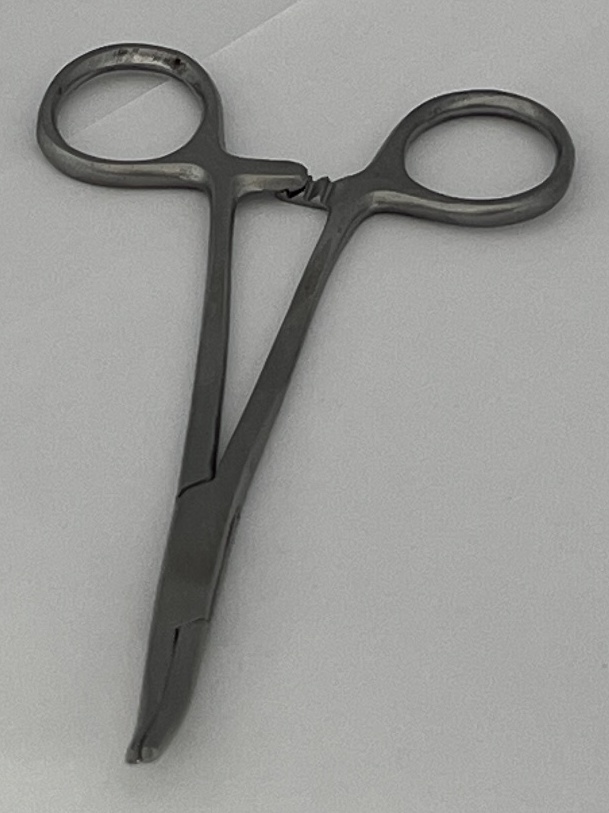
Hinged instrument state: closed